Douglas Kellner

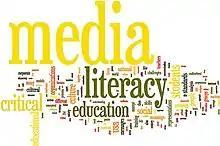
Critical themes in Kellner's work in sociology

In his work on media literacy, Kellner argued that learning competency in interpreting and criticizing various forms of media is essential to resisting the dominant social order. Kellner established literacy as the ability to effectively use “socially constructed forms of communication and representation.” He viewed media literacy as essential to maintaining an ethical society through the technological revolution and emphasized competence at navigating computers, multimedia, and media (films and television) in order to understand and stand apart from larger social forces. Multiple technoliteracies, in his view, is a counterhegemonic skill used in advancing the “interests of democratization and progressive transformation” with new technologies.